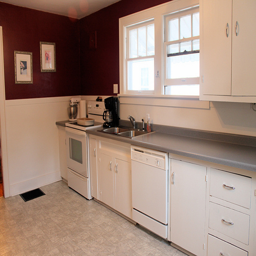
The kitchen is white with two pictures on the  wall
A kitchen with accessories and electronics and pictures.
A kitchen counter, cabinetry and appliances all in white.
A large kitchen with white appliances and cabinets.
This is a very clean, and white kitchen